Governorate of the Banda Islands

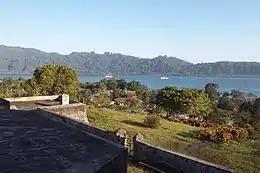
View from Fort Belgica.

While Portuguese and Spanish activity in the region had weakened, the English had built fortified trading posts on tiny Ai and Run islands, ten to twenty kilometres from the main Banda Islands. With the British paying higher prices, they were significantly undermining Dutch aims for a monopoly. As Dutch-British tensions increased in 1611 the Dutch built the larger and more strategic Fort Belgica above Fort Nassau.